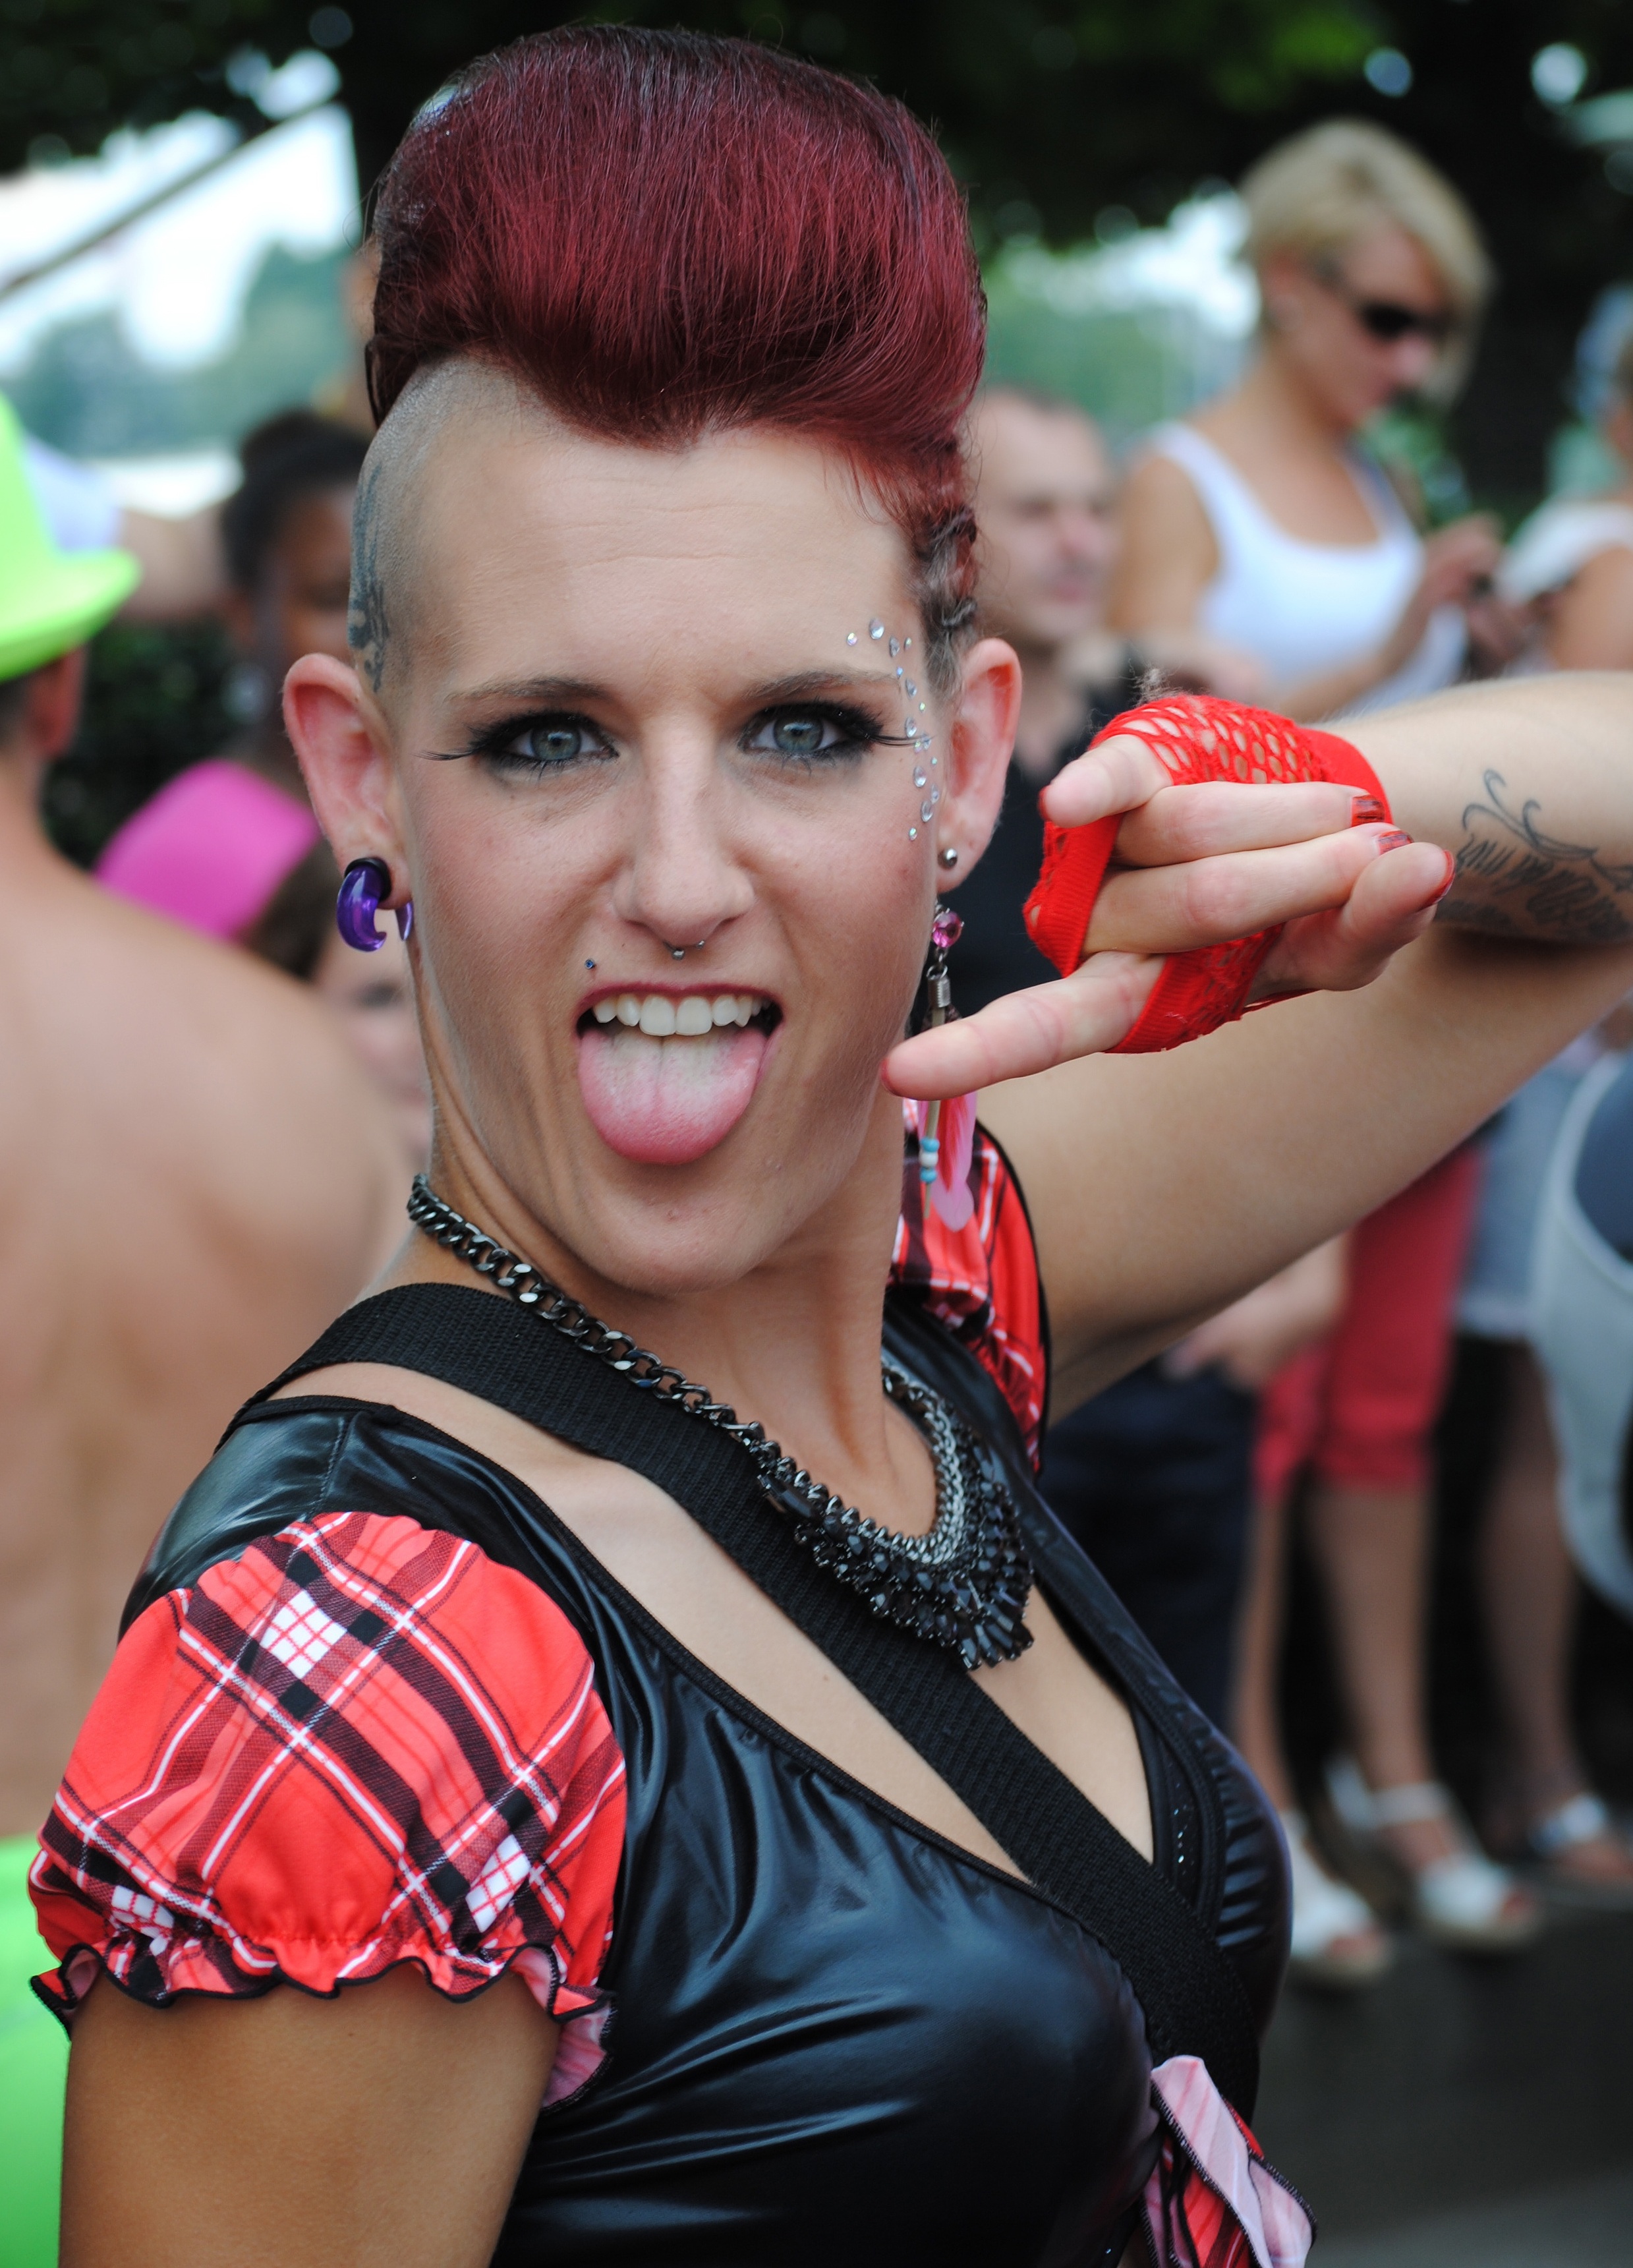
girl, woman, hair, portrait, red, lady, facial expression, hairstyle, smile, product, face, punk, fun, beauty, zurich, blond, tongue, cheeky, stick out tongue, hair coloring, fashion accessory, human hair color, street parade